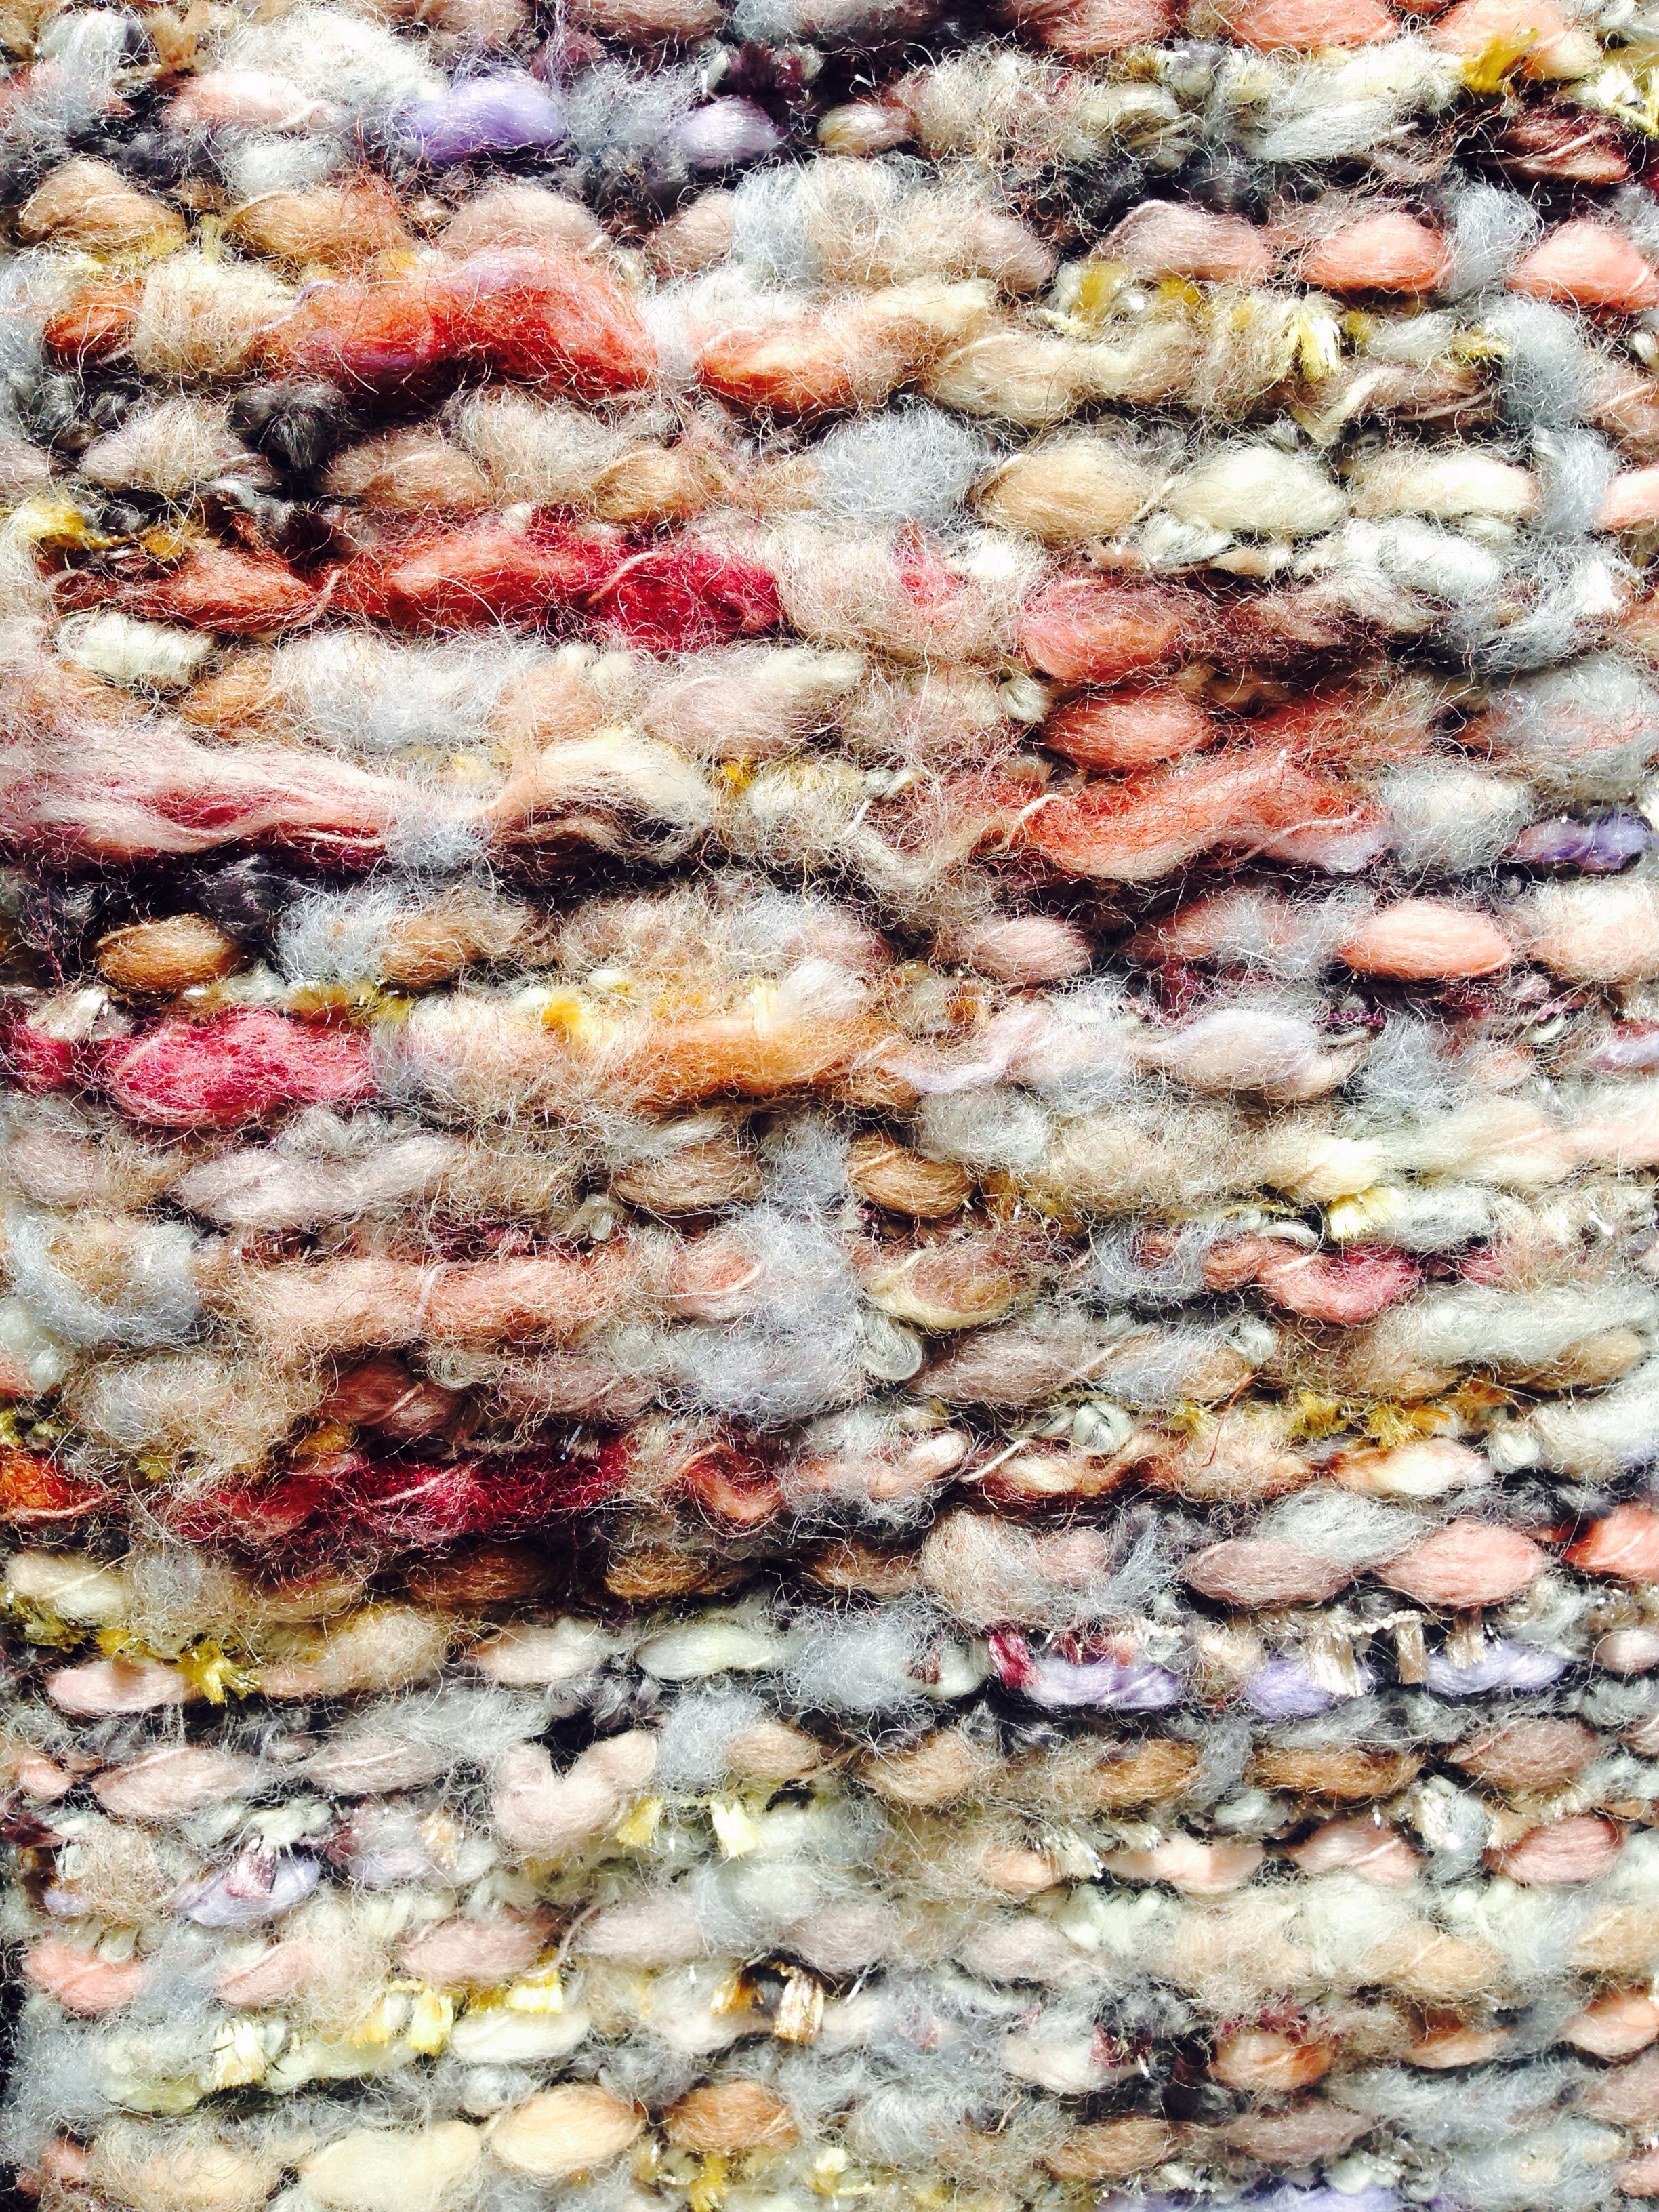
rose, pattern, color, craft, colorful, knit, wool, material, weave, fabric, thread, textile, grey, art, gold, beige, flooring, textiles